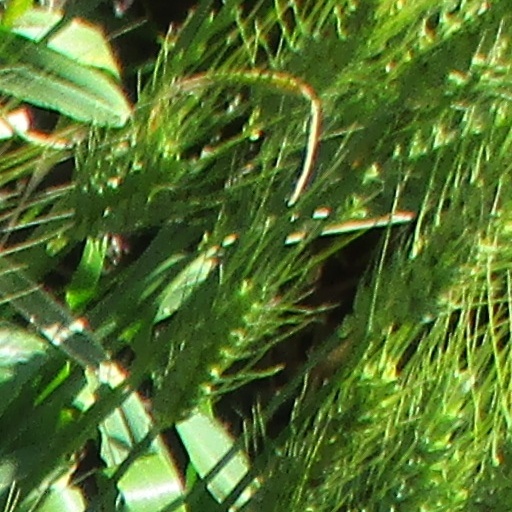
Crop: wheat